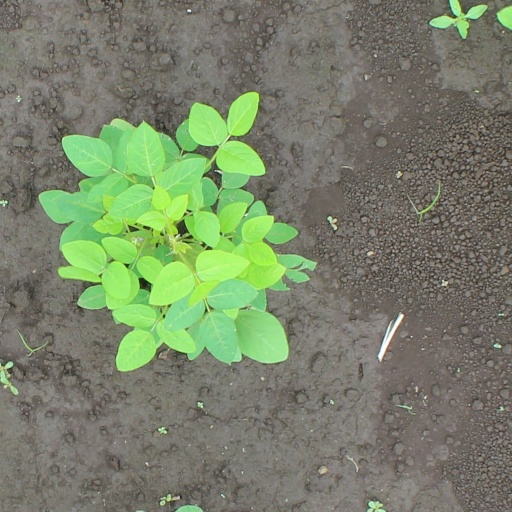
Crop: soybean